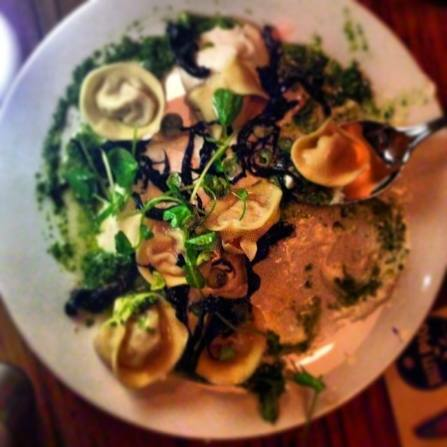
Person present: No